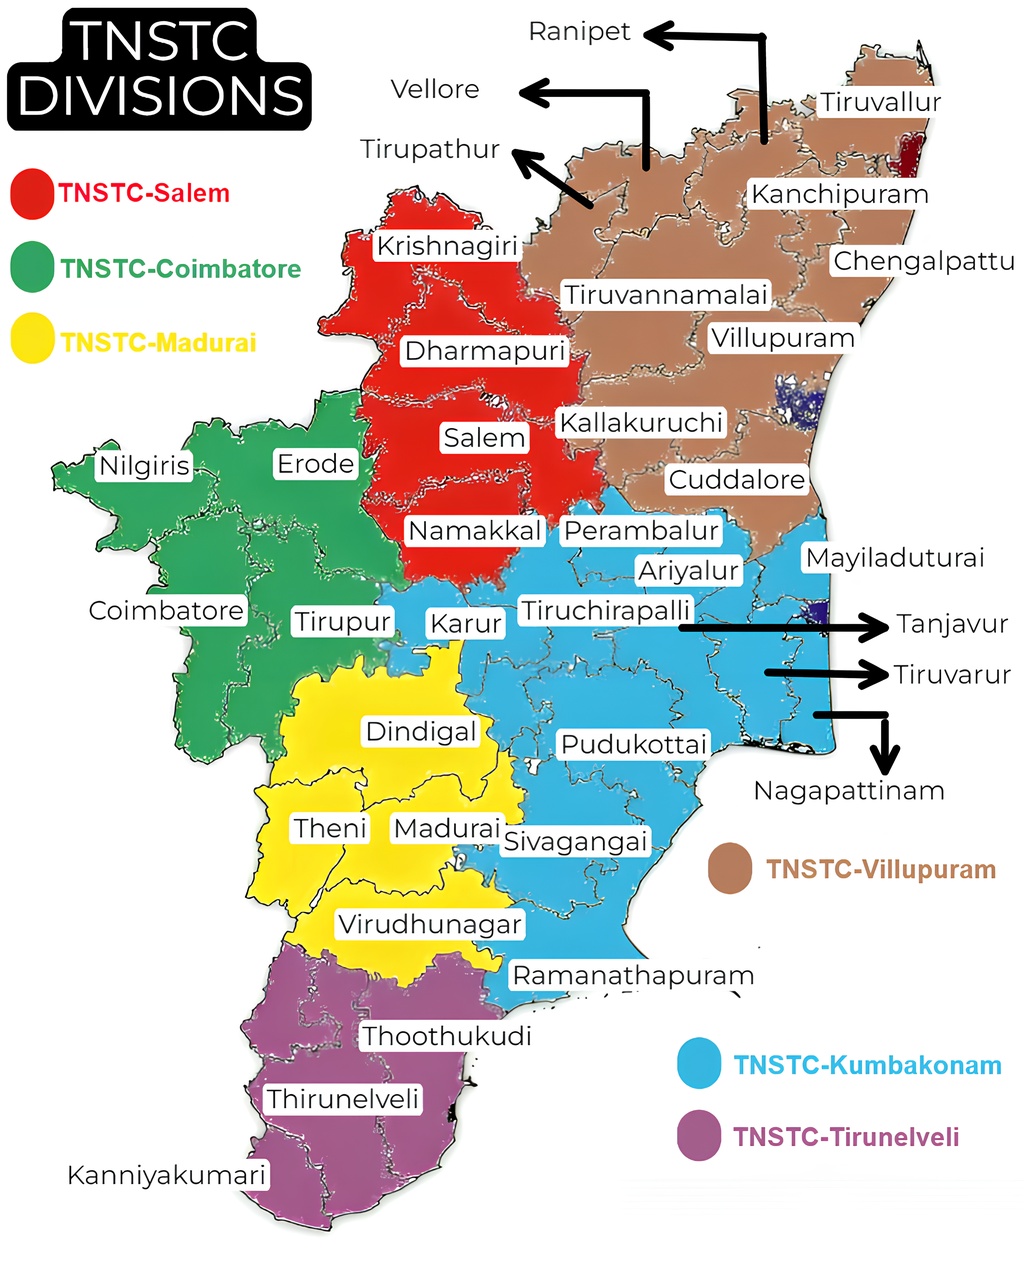
There are various division has been divided for the administration purposes. This illustration shows the divisions of TNSTC.